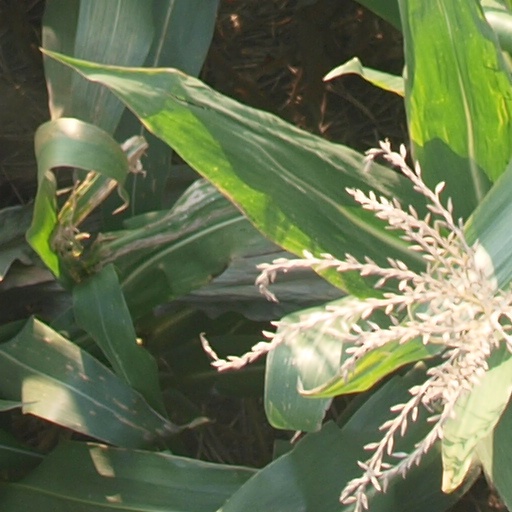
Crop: maize; corn